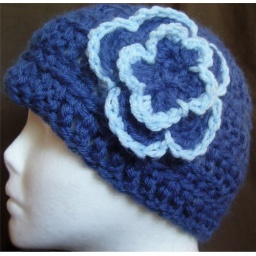
Wool beanie in blue with flower outlined in baby blue